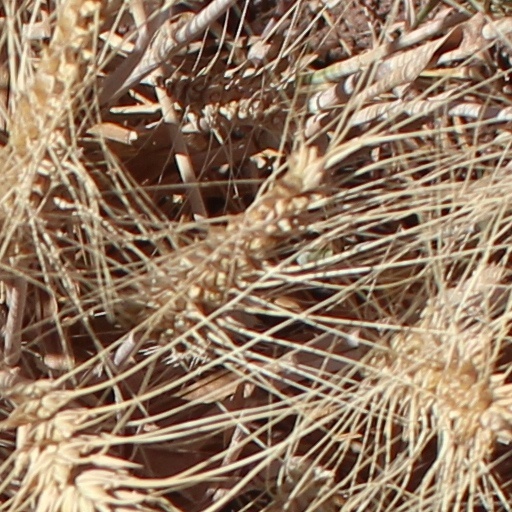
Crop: wheat